History of the Balkans

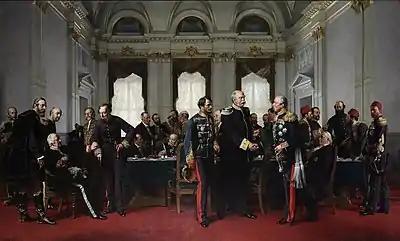
Anton von Werner, At the Congress of Berlin (1878) the tall Bismarck on the right is shaking hands with Gyula Andrássy and Pyotr Andreyevich Shuvalov; on the left are Alajos Károlyi, Alexander Gorchakov and Benjamin Disraeli

In the 14th century, Ottoman rule would extend over the Eastern Mediterranean and the Balkans. Sultan Orhan captured the city of Bursa in 1326 and would make it the new capital of the Ottoman state. The fall of Bursa meant the loss of Byzantine control over Northwestern Anatolia. The important city of Thessaloniki was captured from the Venetians in 1387. The Ottoman victory at Kosovo in 1389 effectively marked the end of Serbian power in the region, paving the way for Ottoman expansion into Europe. The Empire controlled nearly all former Byzantine lands surrounding the city, but the Byzantines were temporarily relieved when Timur invaded Anatolia in the Battle of Ankara in 1402. The son of Murad II, Mehmed the Conqueror, reorganized the state and the military, and demonstrated his martial prowess by capturing Constantinople on 29 May 1453, at the age of 21.